Trolleybus

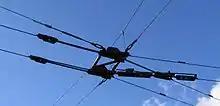
Trolleybus wire switch (Type Soviet Union)

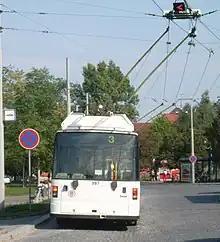
A switch in parallel overhead lines

King County Metro in Seattle, Washington and the MBTA in Boston's Silver Line have used dual-mode buses that run on electric power from overhead wires on a fixed right-of-way and on diesel power on city streets. Metro used special-order articulated Breda buses, introduced in 1990, and most were retired in 2005. A limited number of the Breda dual-mode buses had their diesel engines removed, and operated exclusively as trolleybuses until 2016. Since 2004, the MBTA has used dual-mode buses on its Silver Line (Waterfront) route. The last of these were be replaced by diesel hybrid and battery-electric buses in June 2023.